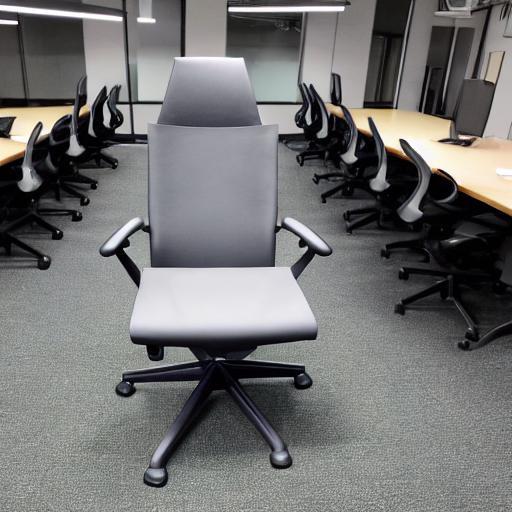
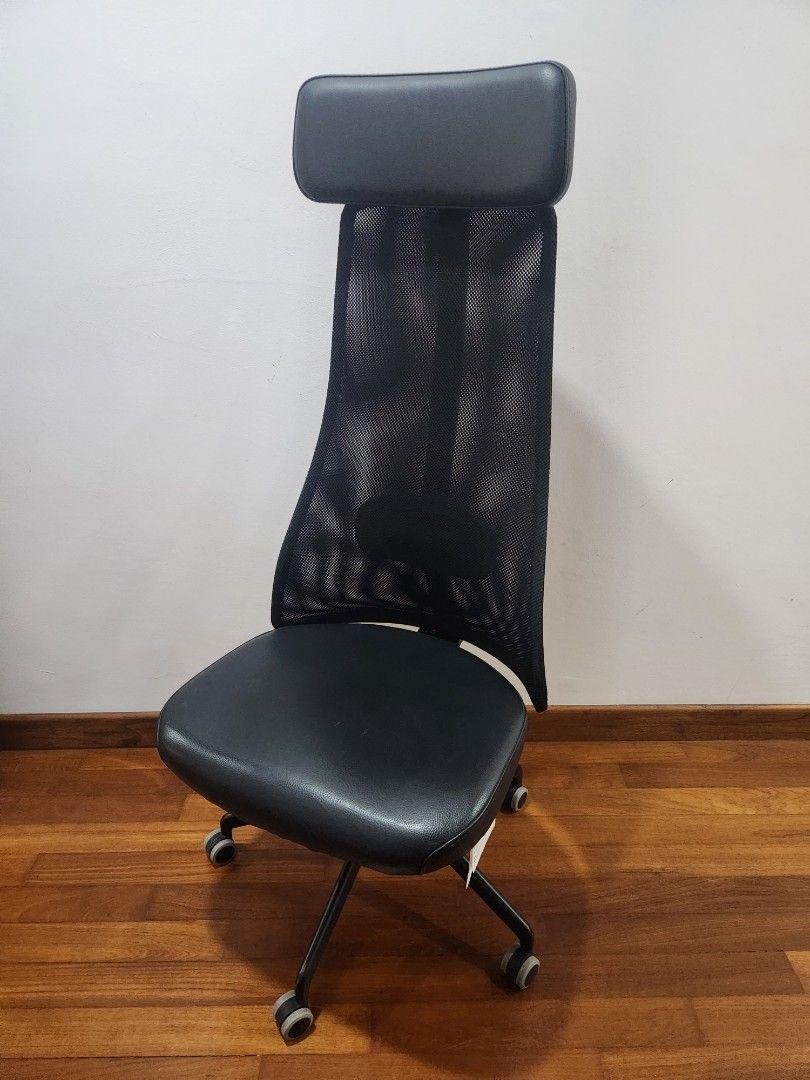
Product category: items_chair
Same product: no